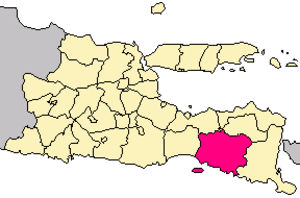
carte indonésienne
Le kabupaten de Jember, en indonésien Kabupaten Jember, est un kabupaten d'Indonésie situé dans la province de Java oriental.